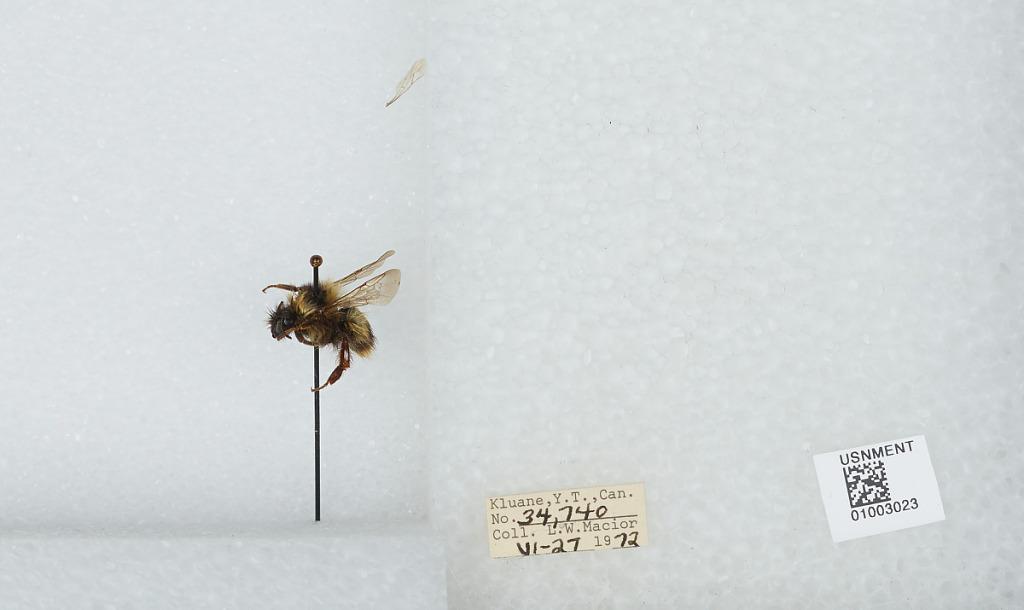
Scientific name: Bombus (Pyrobombus) frigidus Smith
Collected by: L. Macior
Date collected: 1972-6-27
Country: Canada
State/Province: Yukon Territory
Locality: Kluane
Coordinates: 60.75, -139.5